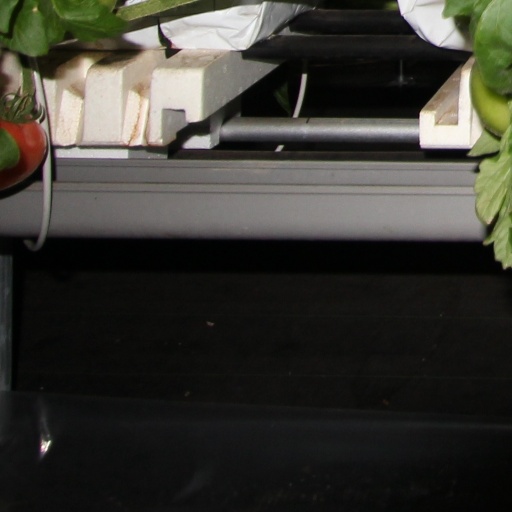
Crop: tomato